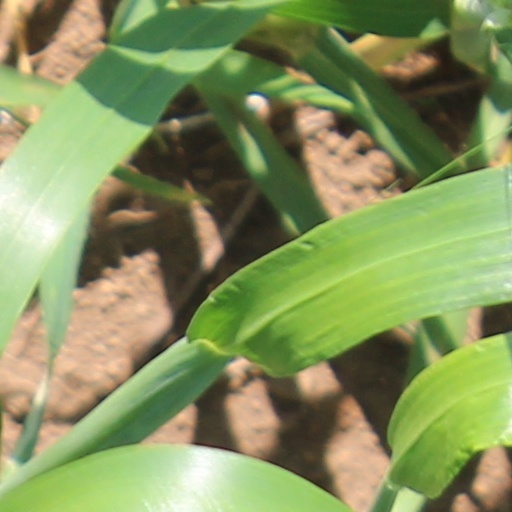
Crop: wheat